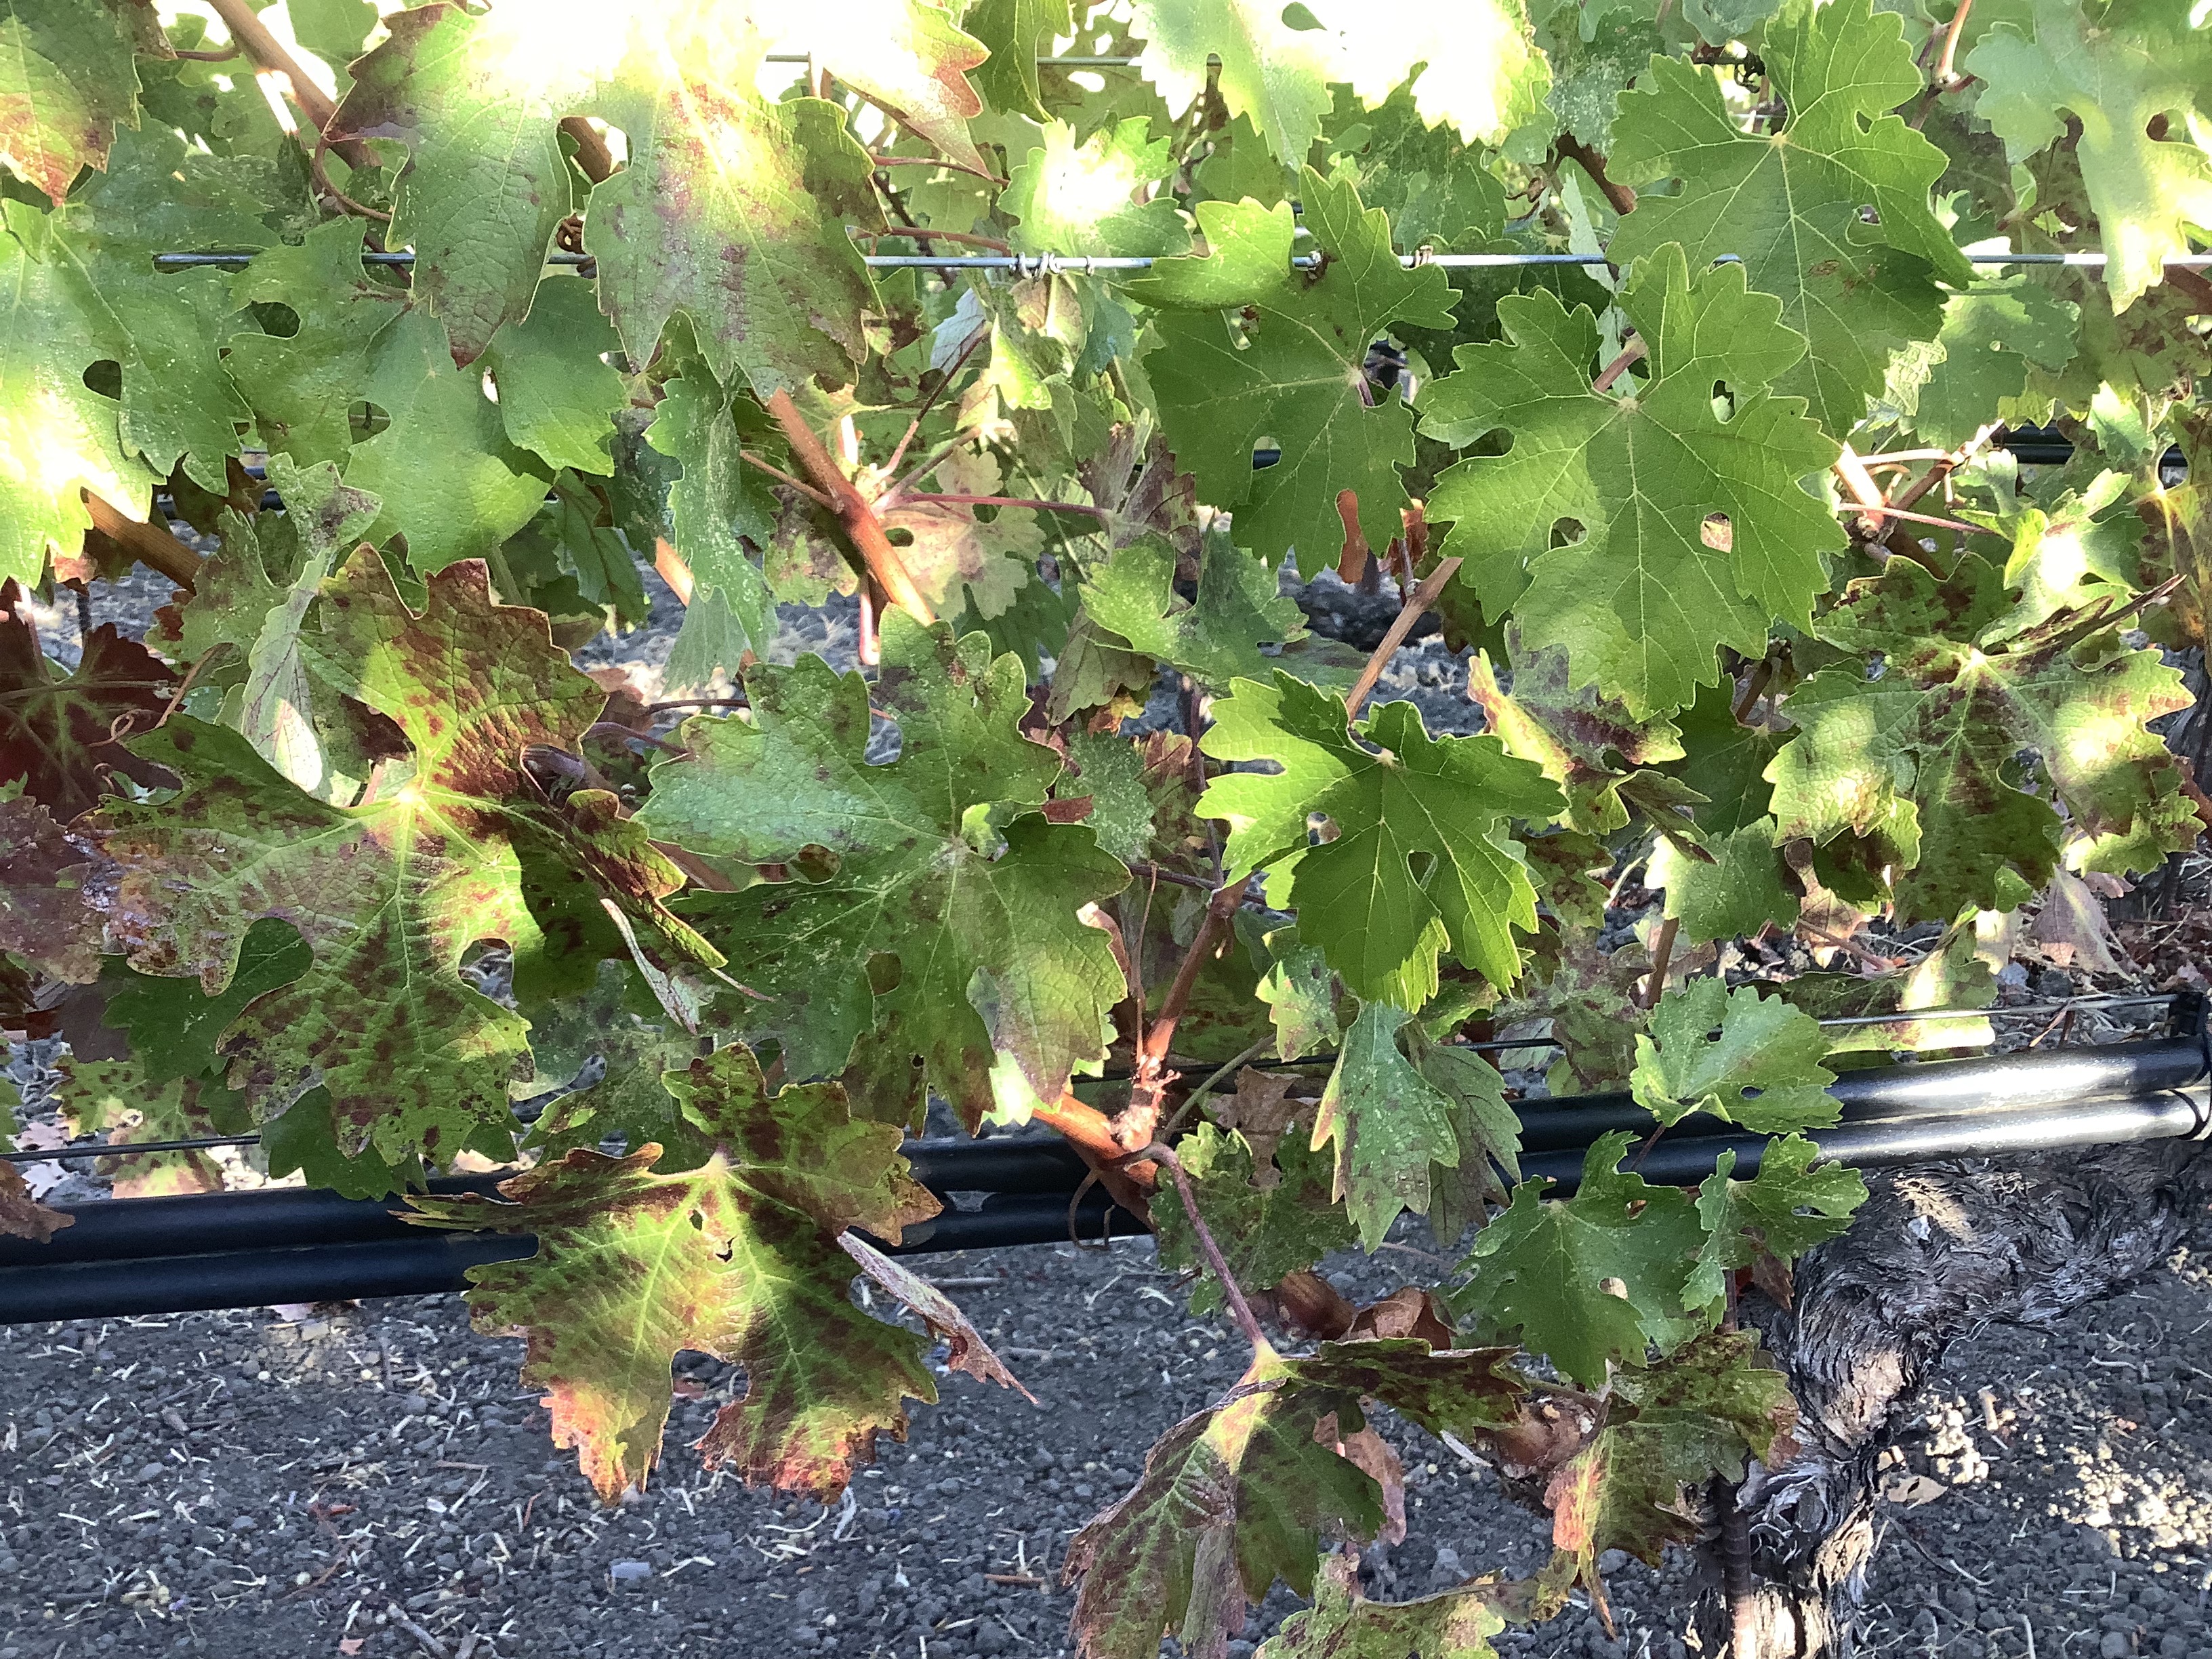
Label: Red Blotch